John Ord

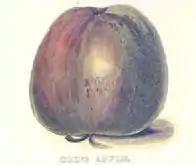
Ord's Apple

John Ord (1729–1814) was an English barrister and politician who sat in the House of Commons from 1774 to 1790.